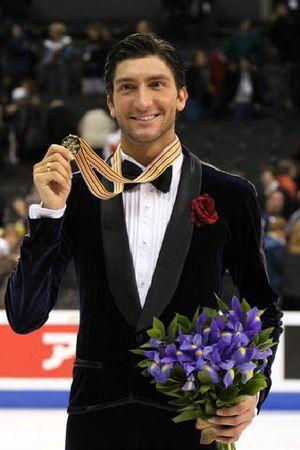
Evan Lysacek, né le 4 juin 1985 à Chicago, est un patineur artistique américain. Il est double champion américain, double médaillé de bronze aux championnats du monde, médaillé de bronze de la Finale du Grand Prix ISU 2007/2008, champion du monde 2009 et champion olympique en 2010, où il bat Evgeni Plushenko avec 1,31 point d'avance.